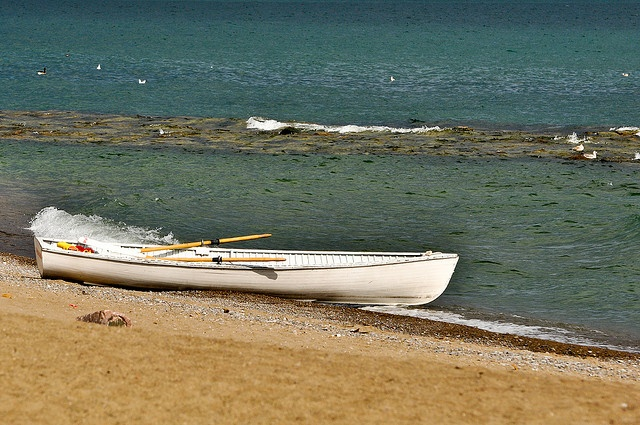
a boat that is sitting on a beach next to some water
A white rowboat with two oars sitting on a sandy beach
A white row boat on a beach by the ocean.
A paddle boat on the shoreline of a beach.
A white boat sits on the beach in front of the waves.